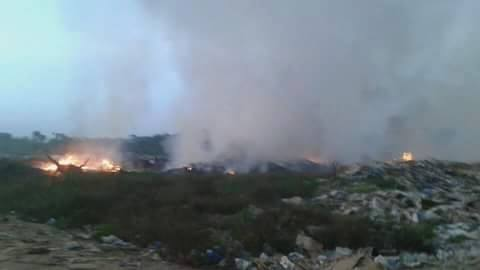
Fire: yes
Smoke: yes